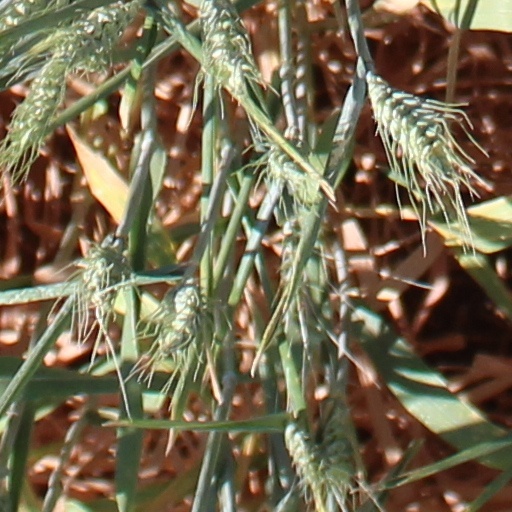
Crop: wheat